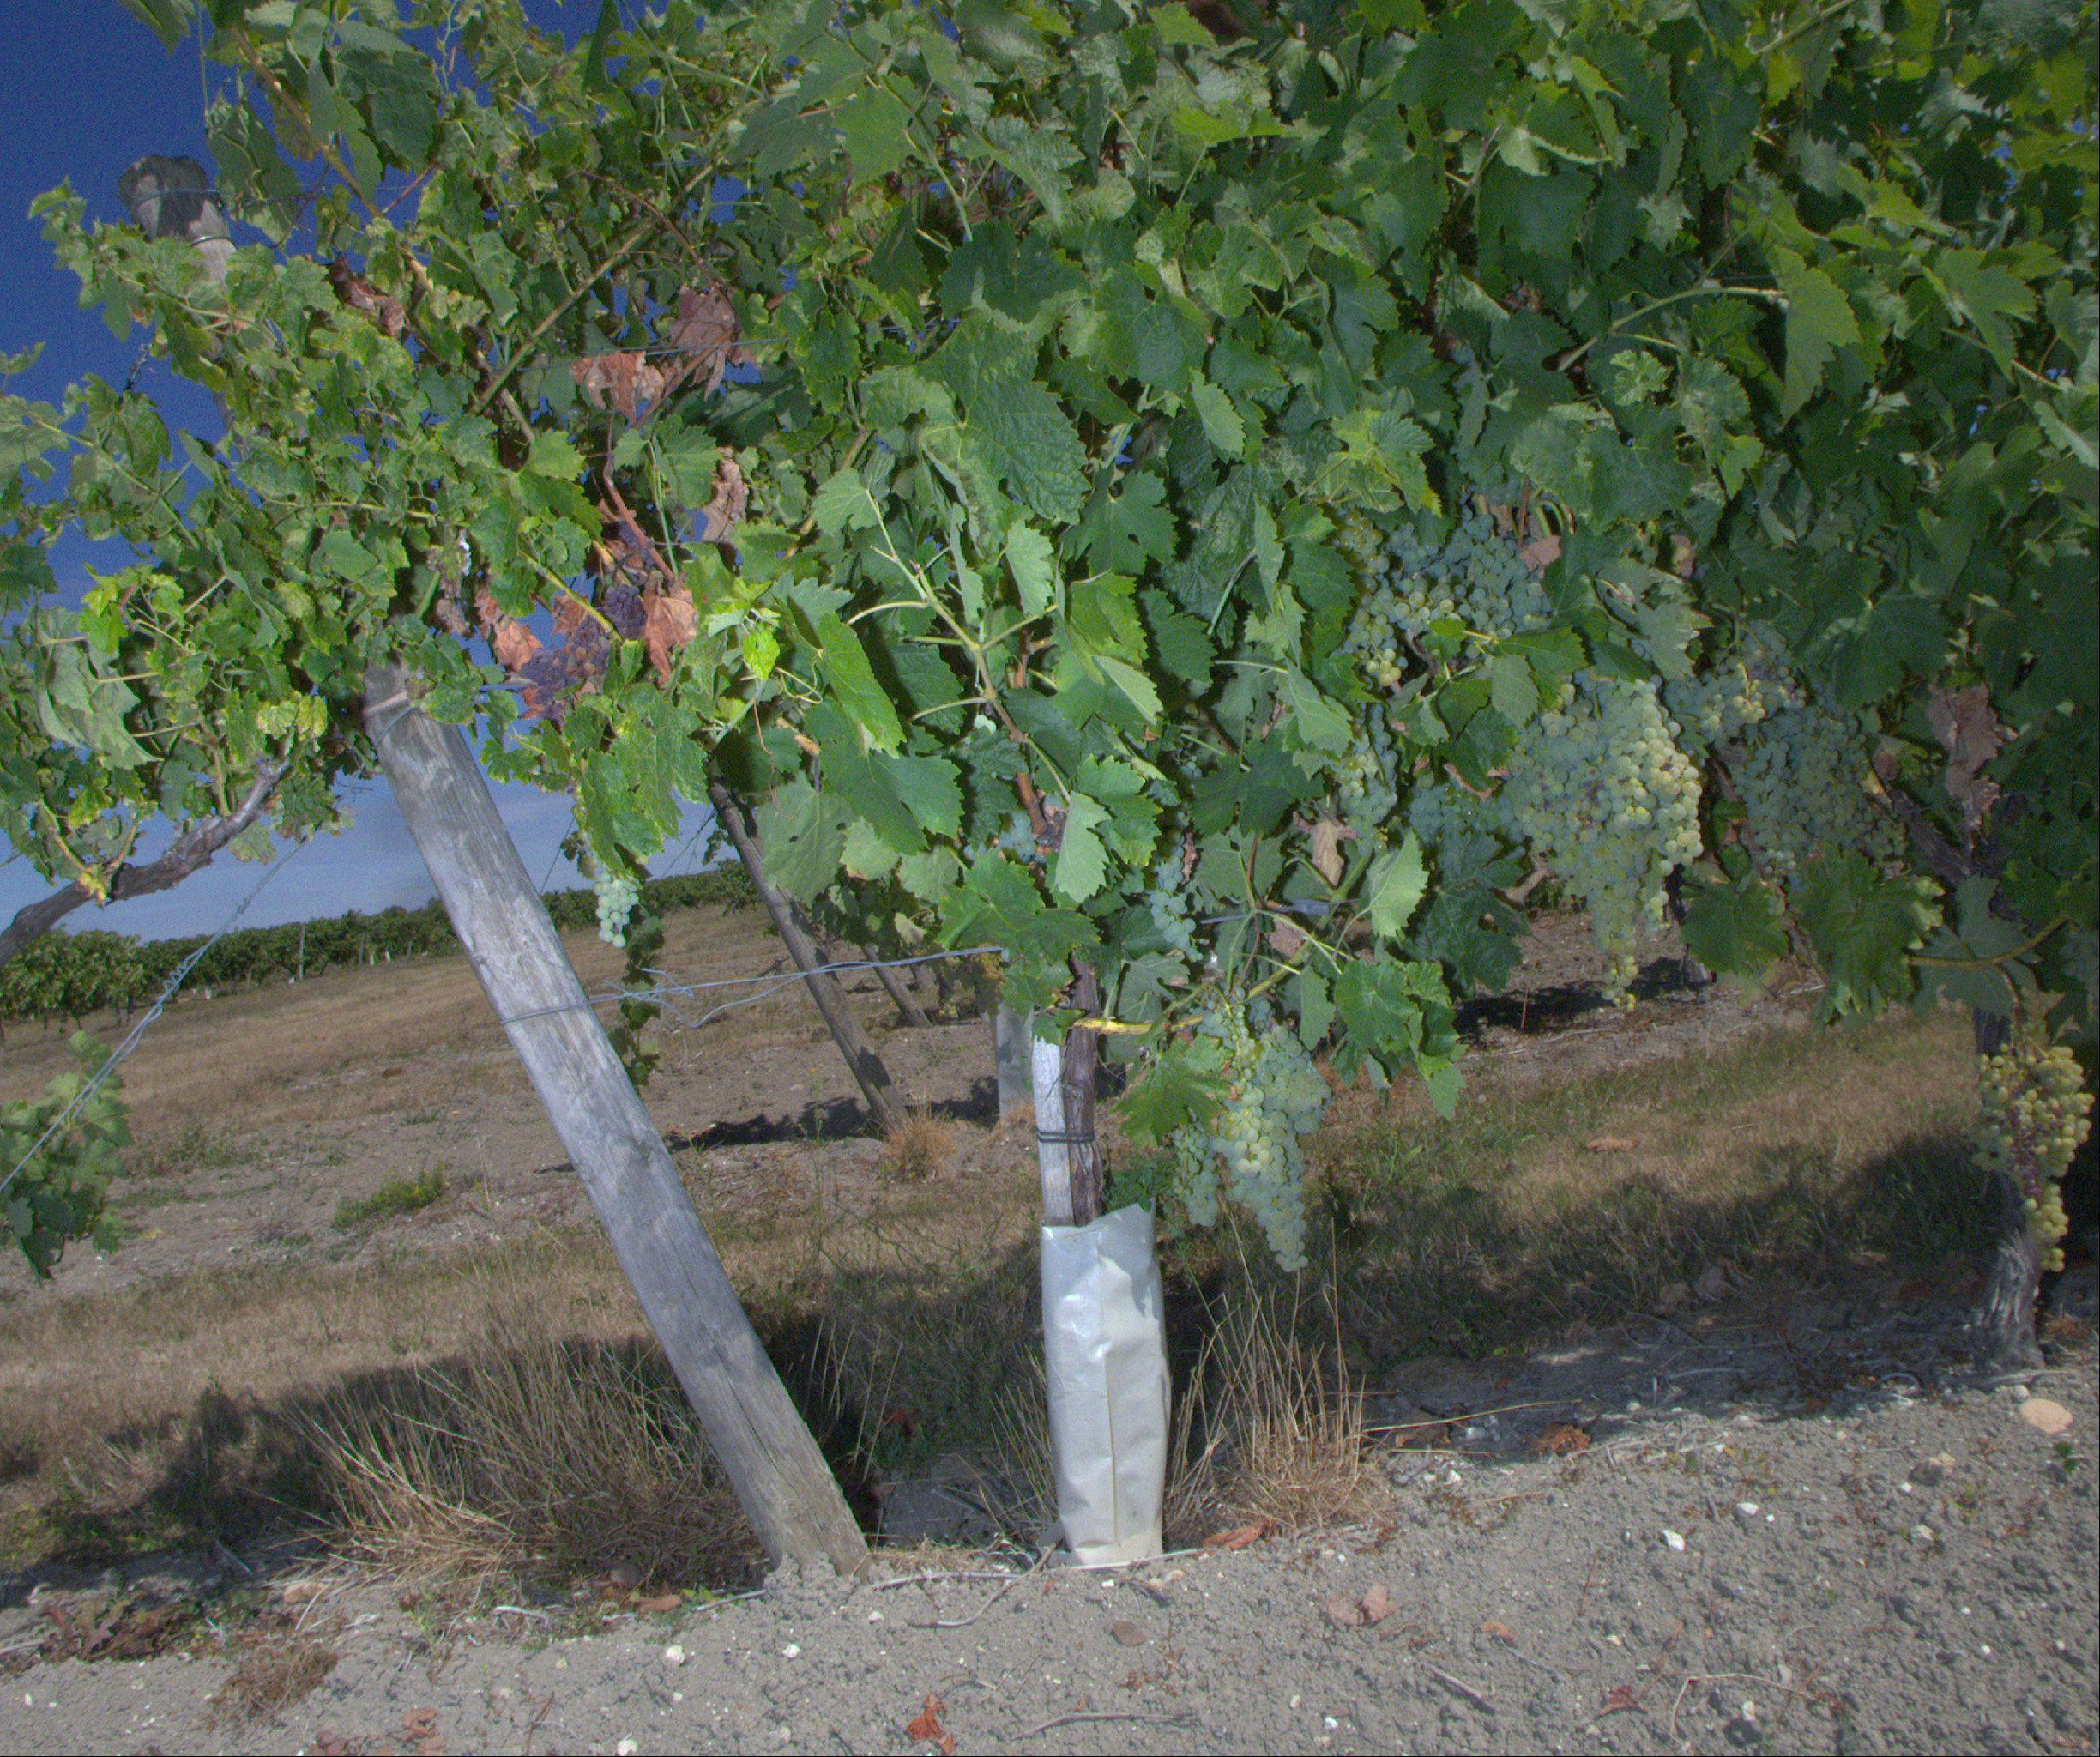
Grape variety: ugni-blanc
Disease: confounding disease (conf)